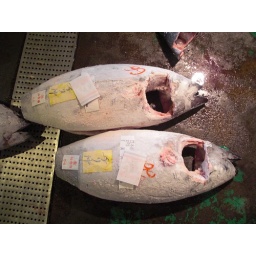
At the wholesale fish market in Kashiwa